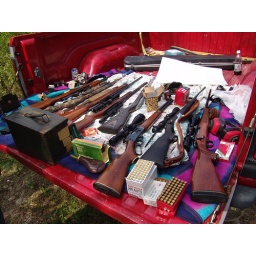
Red neck in a red truck